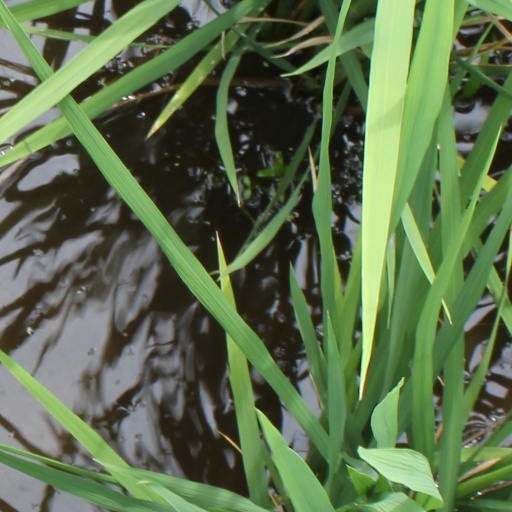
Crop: rice